Vlexx

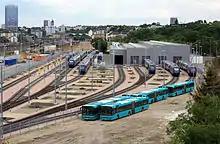
Company headquarters and depot in Mainz.

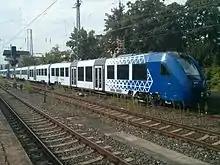
Alstom Coradia LINT 81 in Mainz.

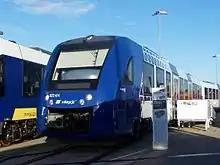
Alstom Coradia LINT 54 of vlexx at the InnoTrans 2014.

Vlexx GmbH (stylized in lowercase in its logo) is a rail transport company based in Mainz, Rhineland-Palatinate, Germany; it is a subsidiary of the Regentalbahn, which in turn has been part of the Italian state railway Ferrovie dello Stato (FS) since 2011 via its parent company Netinera. Vlexx operates local rail passenger transport exclusively with diesel railcars in Rhineland-Palatinate, Saarland and Hesse as well as a connection to France on the Winden-Wissembourg railway line into the Alsace to the railway station of Wissembourg.